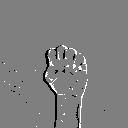
ASL letter: s